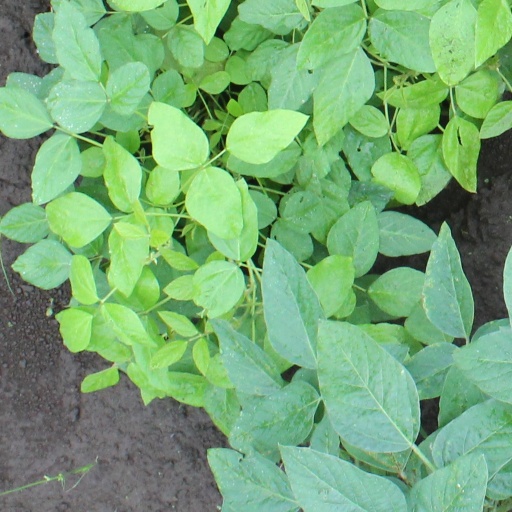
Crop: soybean